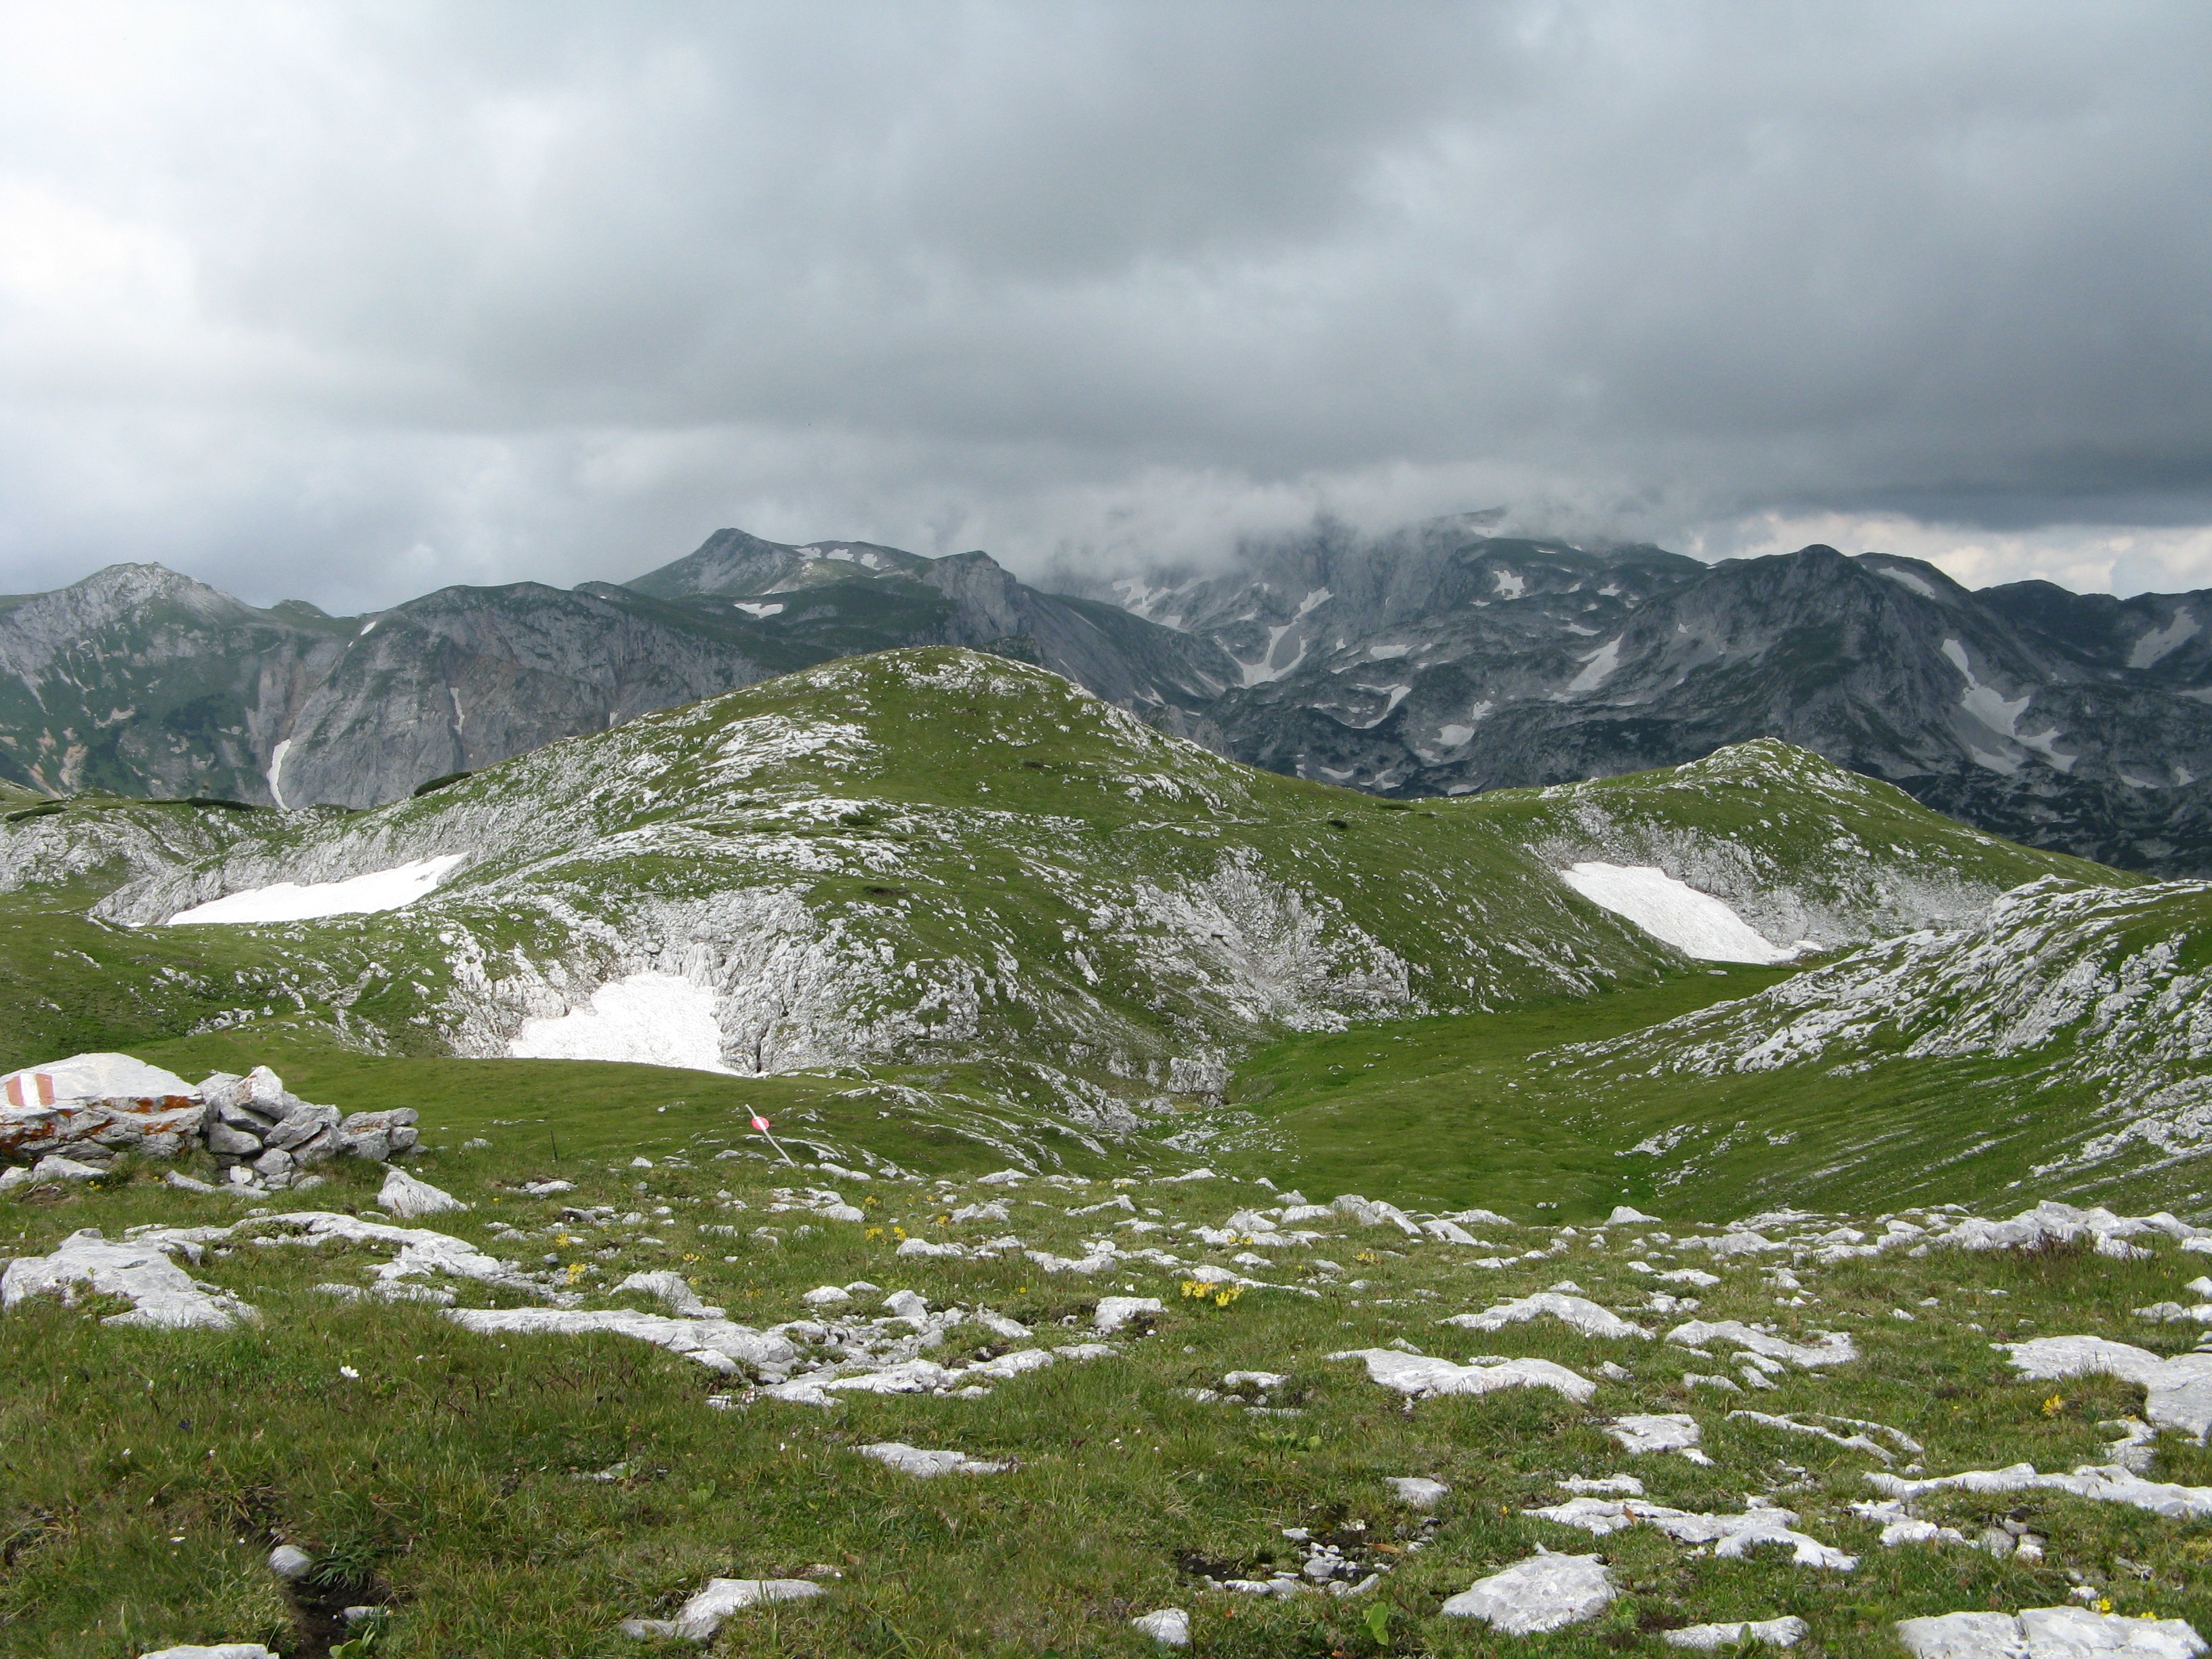
landscape, nature, wilderness, walking, mountain, snow, cloud, hiking, meadow, hill, lake, adventure, valley, mountain range, glacier, weather, fjord, highland, ridge, summit, austria, clouds, mountains, alps, backpacking, plateau, fell, cirque, loch, tundra, moraine, landform, mountain pass, geographical feature, mountainous landforms, glacial landform